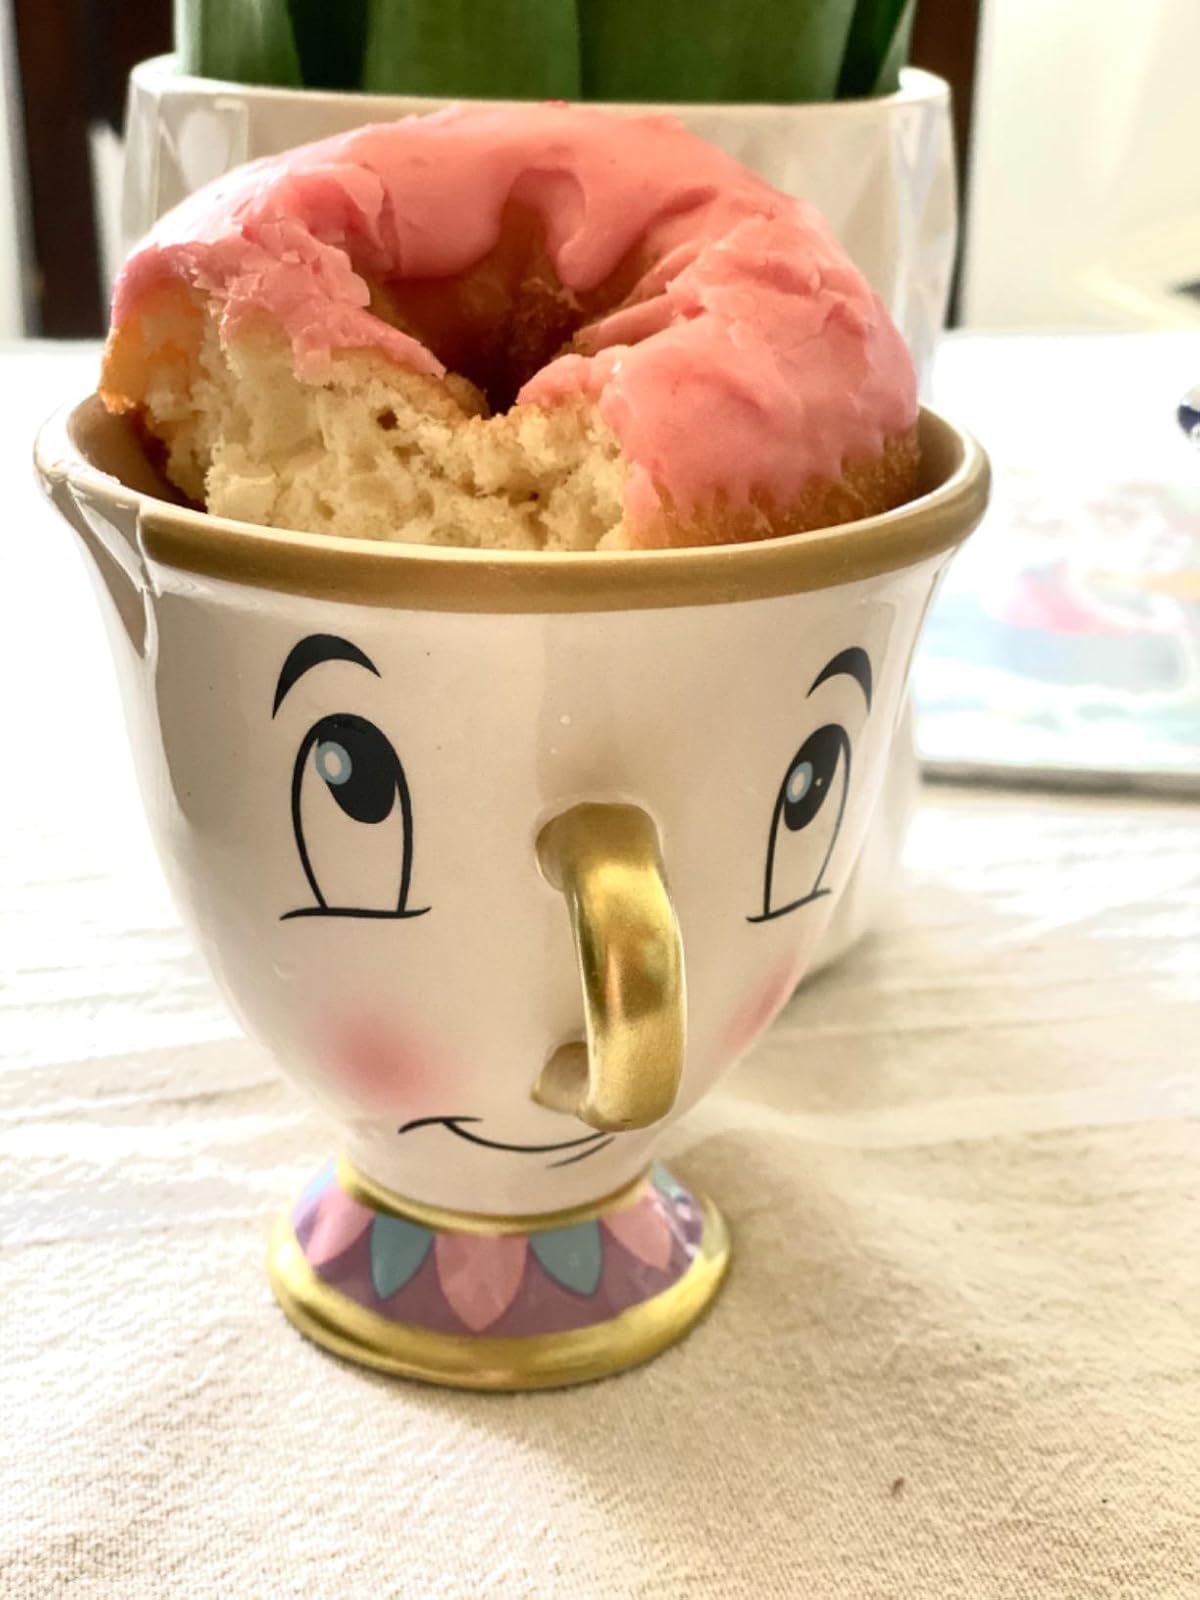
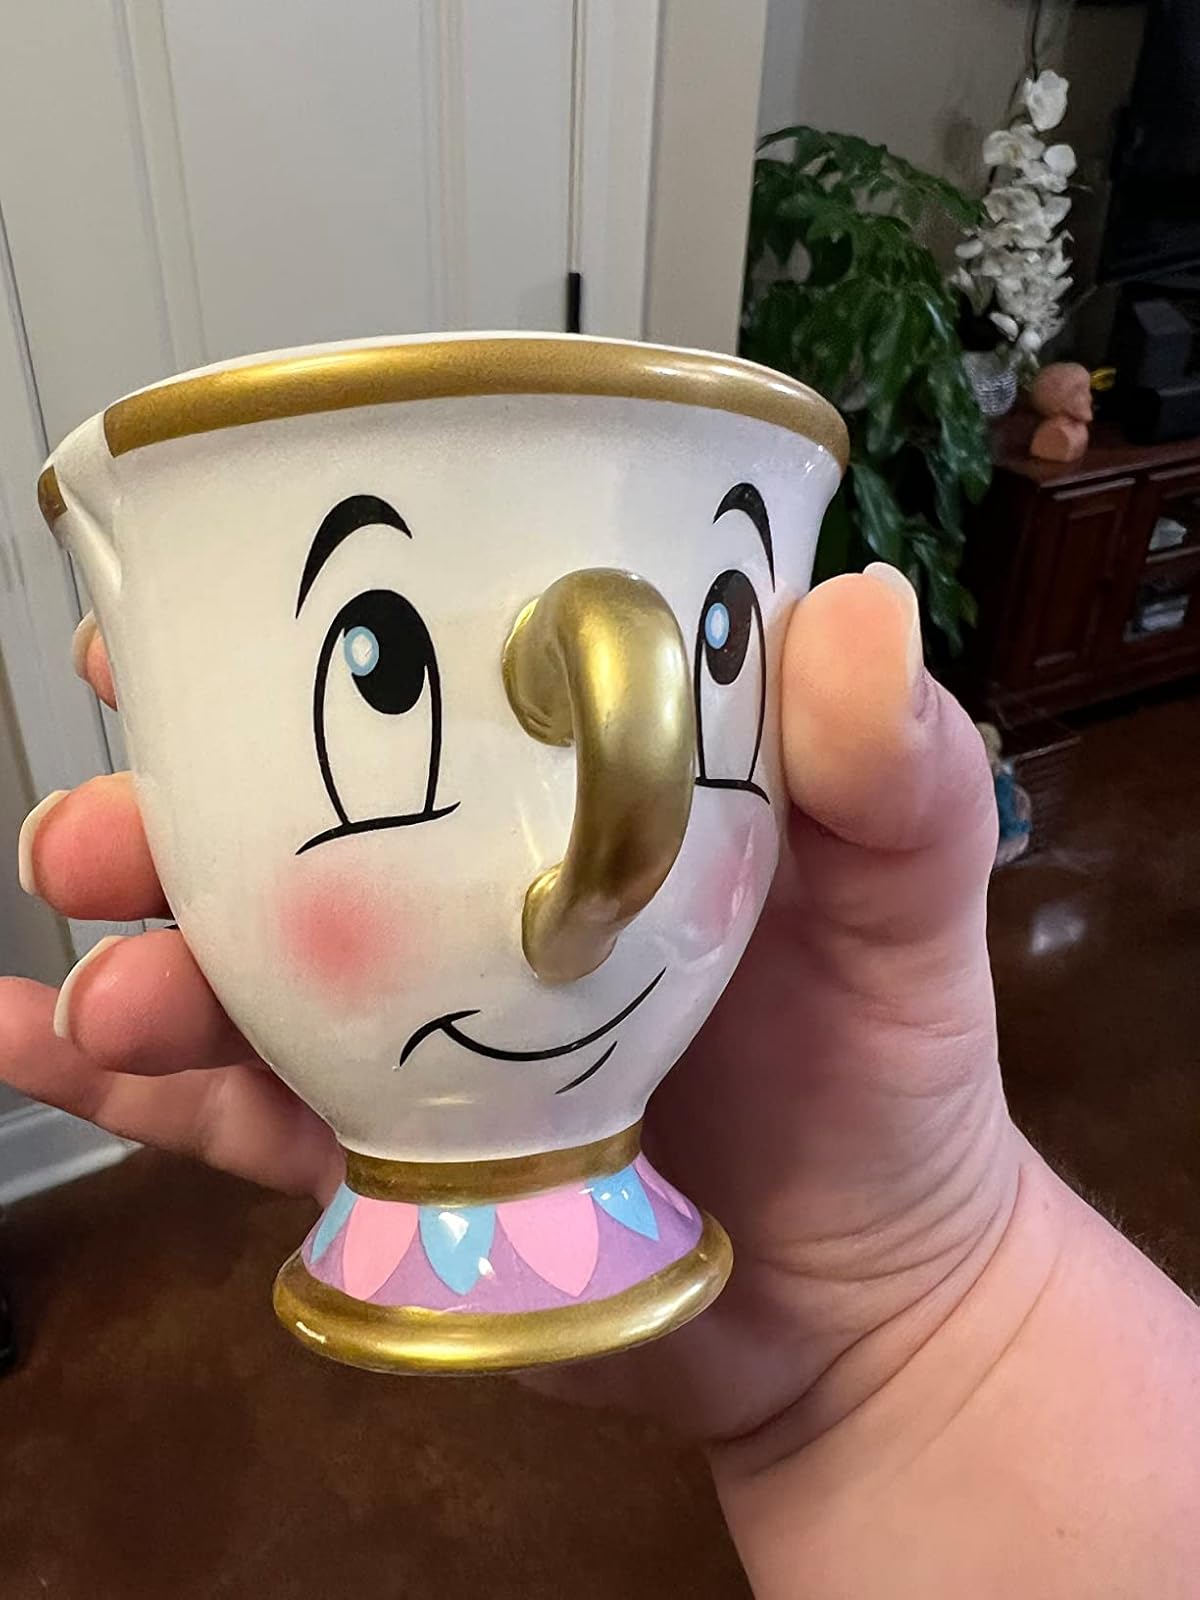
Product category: items_mug
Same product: yes